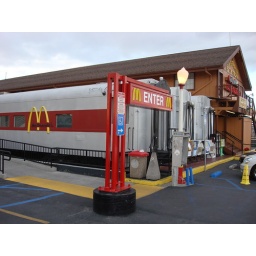
McDonald's in Barstow that has passenger cars from a train that you can eat in